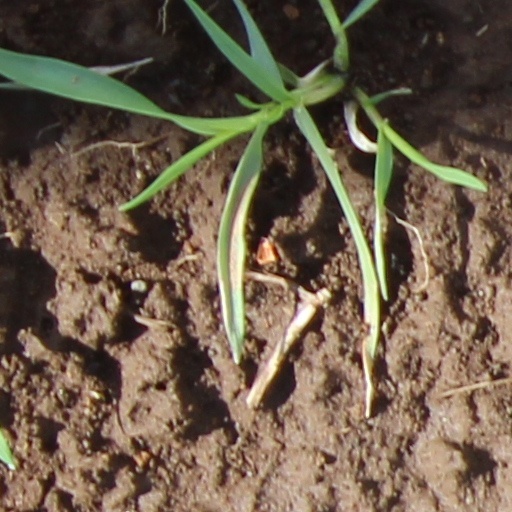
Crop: wheat